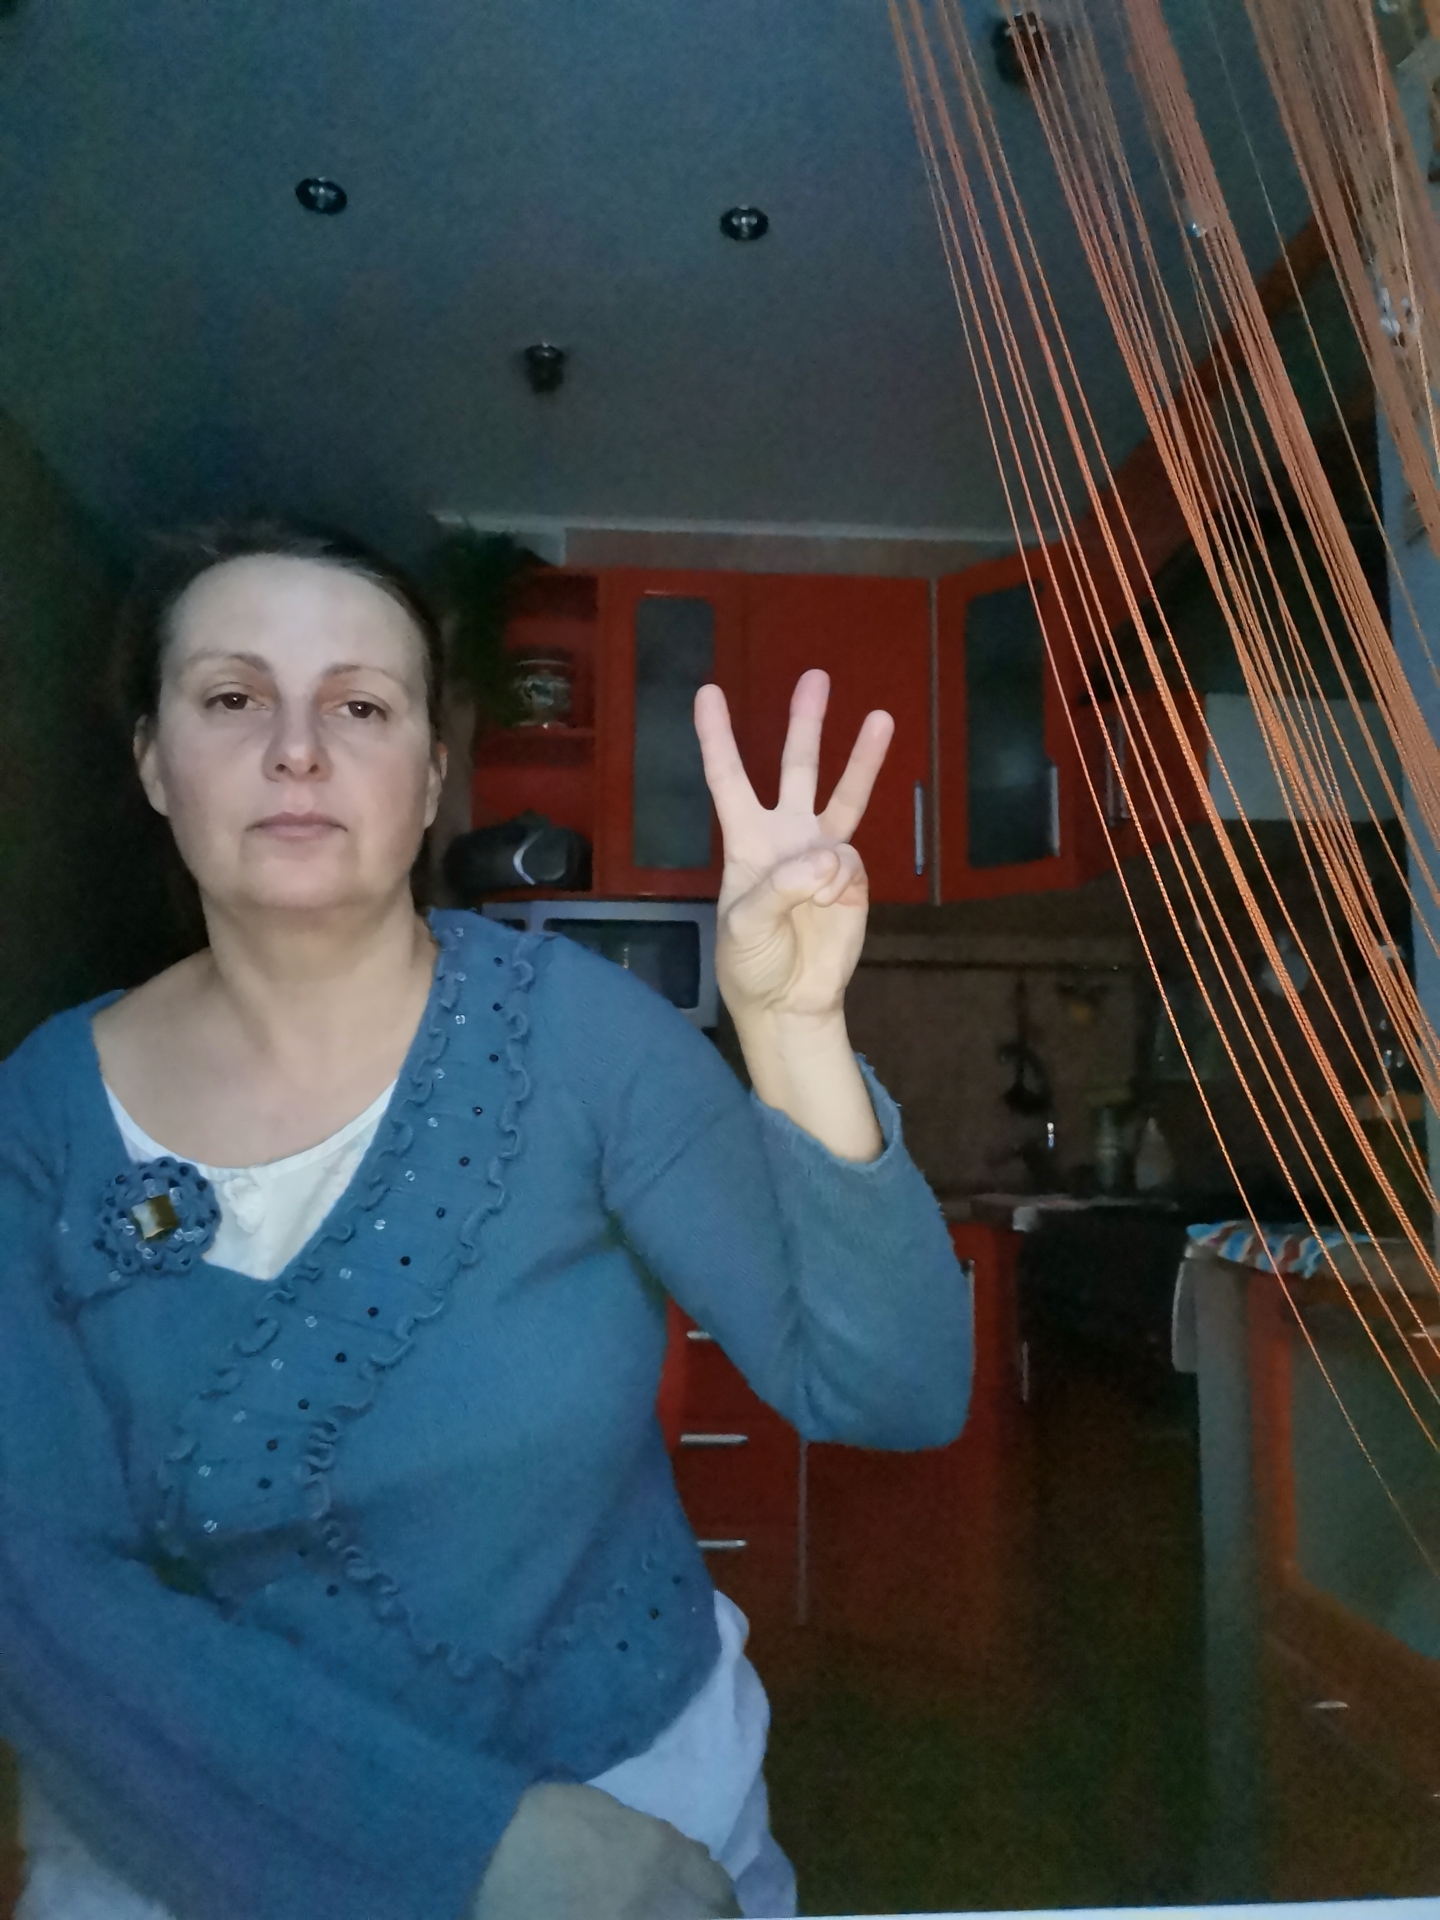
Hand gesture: three